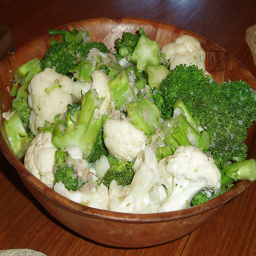
A wooden bowl of cooked broccoli and cauliflower.
A wooden bowl on a wooden table contains broccoli and cauliflower.
A wooden bowl full of broccoli and cauliflower.
a close up of a bowl with broccoli on a table
A bowl full of some brocoli and cauliflower